Japanese aircraft carrier Zuikaku

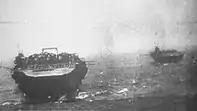
"Zuikaku" and the aircraft carrier preparing to attack Pearl Harbor, December 7th 1941

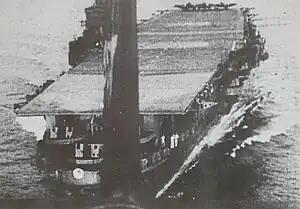
"Zuikaku" launching a Kate torpedo bomber in September of 1944.

"Zuikaku" would play a key role in the Indian Ocean Raid throughout April, where the Kidō Butai (excluding which scraped her hull on a reef) attacked various British warships and positions in a multiple-day raid. On the 5th, "Zuikaku"s air group attacked Colombo in an event since named the Easter Sunday Raid. Her torpedo bombers sank the destroyer , while her dive bombers damaged the tanker "San Cirilo". Later that night, alongside the other aircraft carriers, "Zuikaku"s aircraft engaged and sank the heavy cruisers and . On the 9th, "Zuikaku" and "Shōkaku" raided Trincomalee, where they destroyed the cargo ship and damaged the monitor .